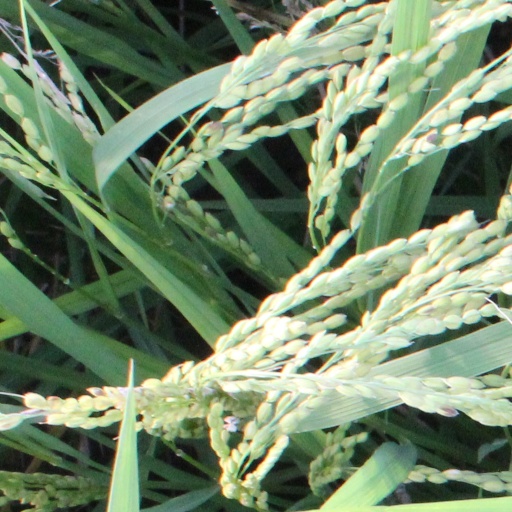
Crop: rice